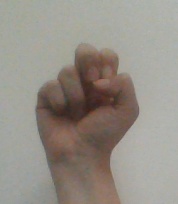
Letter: gaaf